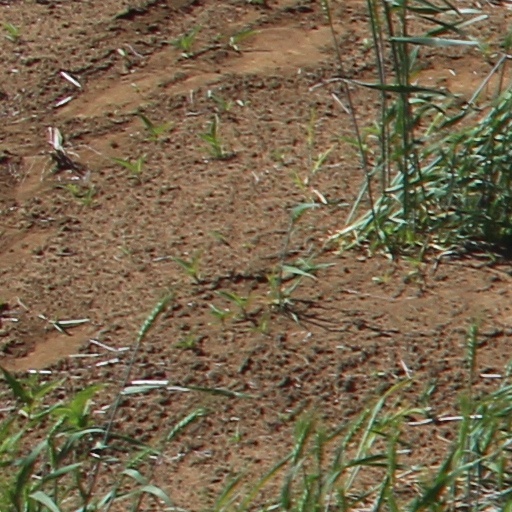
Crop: wheat